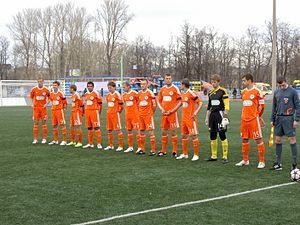
Le Jemtchoujina Sotchi est un ancien club russe de football basé à Sotchi, fondé en 1991 et dissout en 2012.